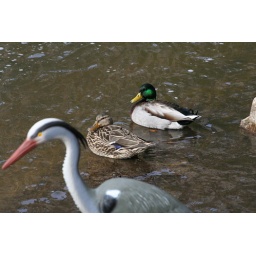
Two real Mallards in front of our fake blue heron in the river